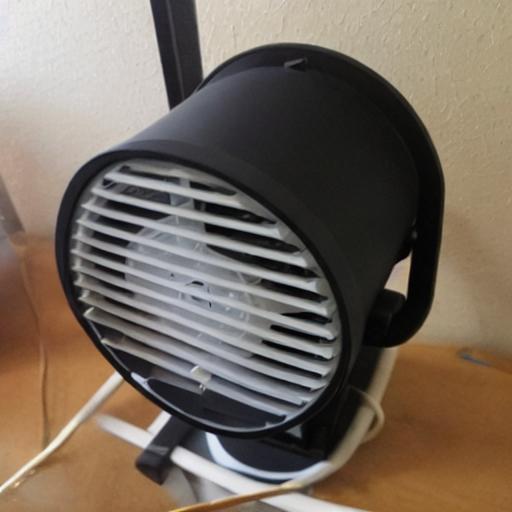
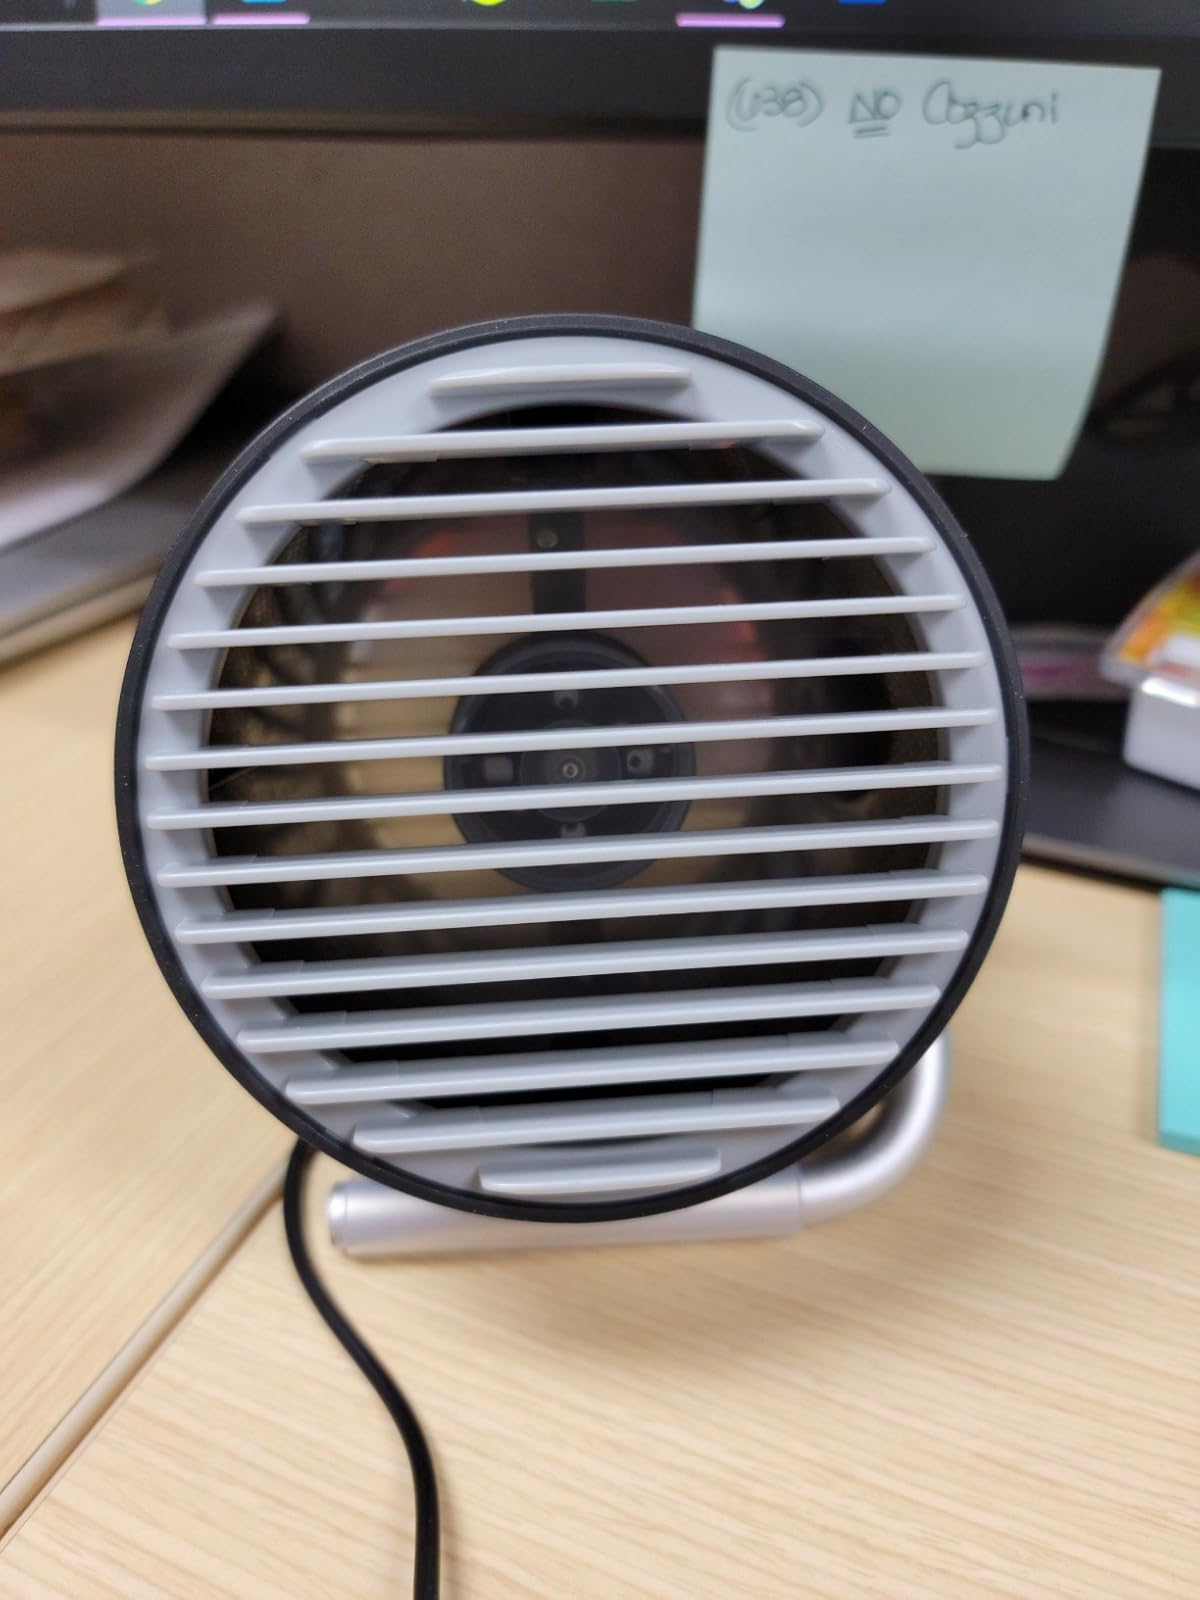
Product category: fan
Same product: no